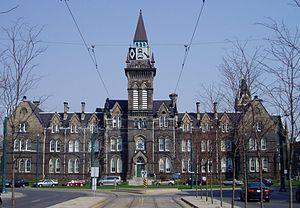
Le 1 Spadina Crescent est un bâtiment de l'université de Toronto situé à Toronto, en Ontario, au Canada. Il est situé au centre du giratoire de Spadina Avenue, au nord de College Street. Érigé en 1875, ce bâtiment de style architectural néogothique est occupé par le département des beaux-arts de la faculté d'art et de science de l'Université de Toronto.